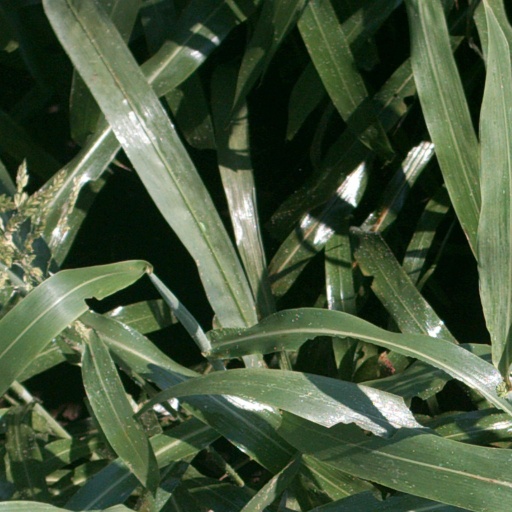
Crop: sorghum